Konstantin Lashkhia

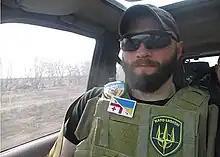
Kote Lashkhia

Konstantin (Kote) Lashkhia (1 September 1986, Sokhumi, Georgia - 2 July 2015, Mariupol, Ukraine) was a Georgian and Ukrainian military officer, tactical combat instructor, and fighter of the Georgian National Legion.